Dryrobe

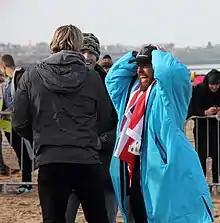
British swimmer Ross Edgley in a Dryrobe

The dryrobe was first released in 2010. The product was the idea of Gideon Bright, who had frequently struggled to keep warm while changing into surfing gear in the United Kingdom.